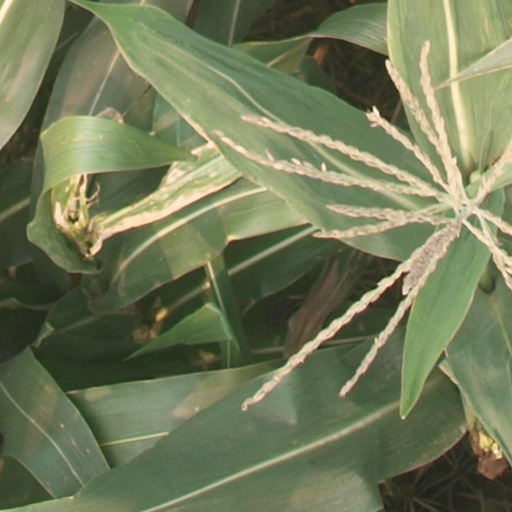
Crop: maize; corn